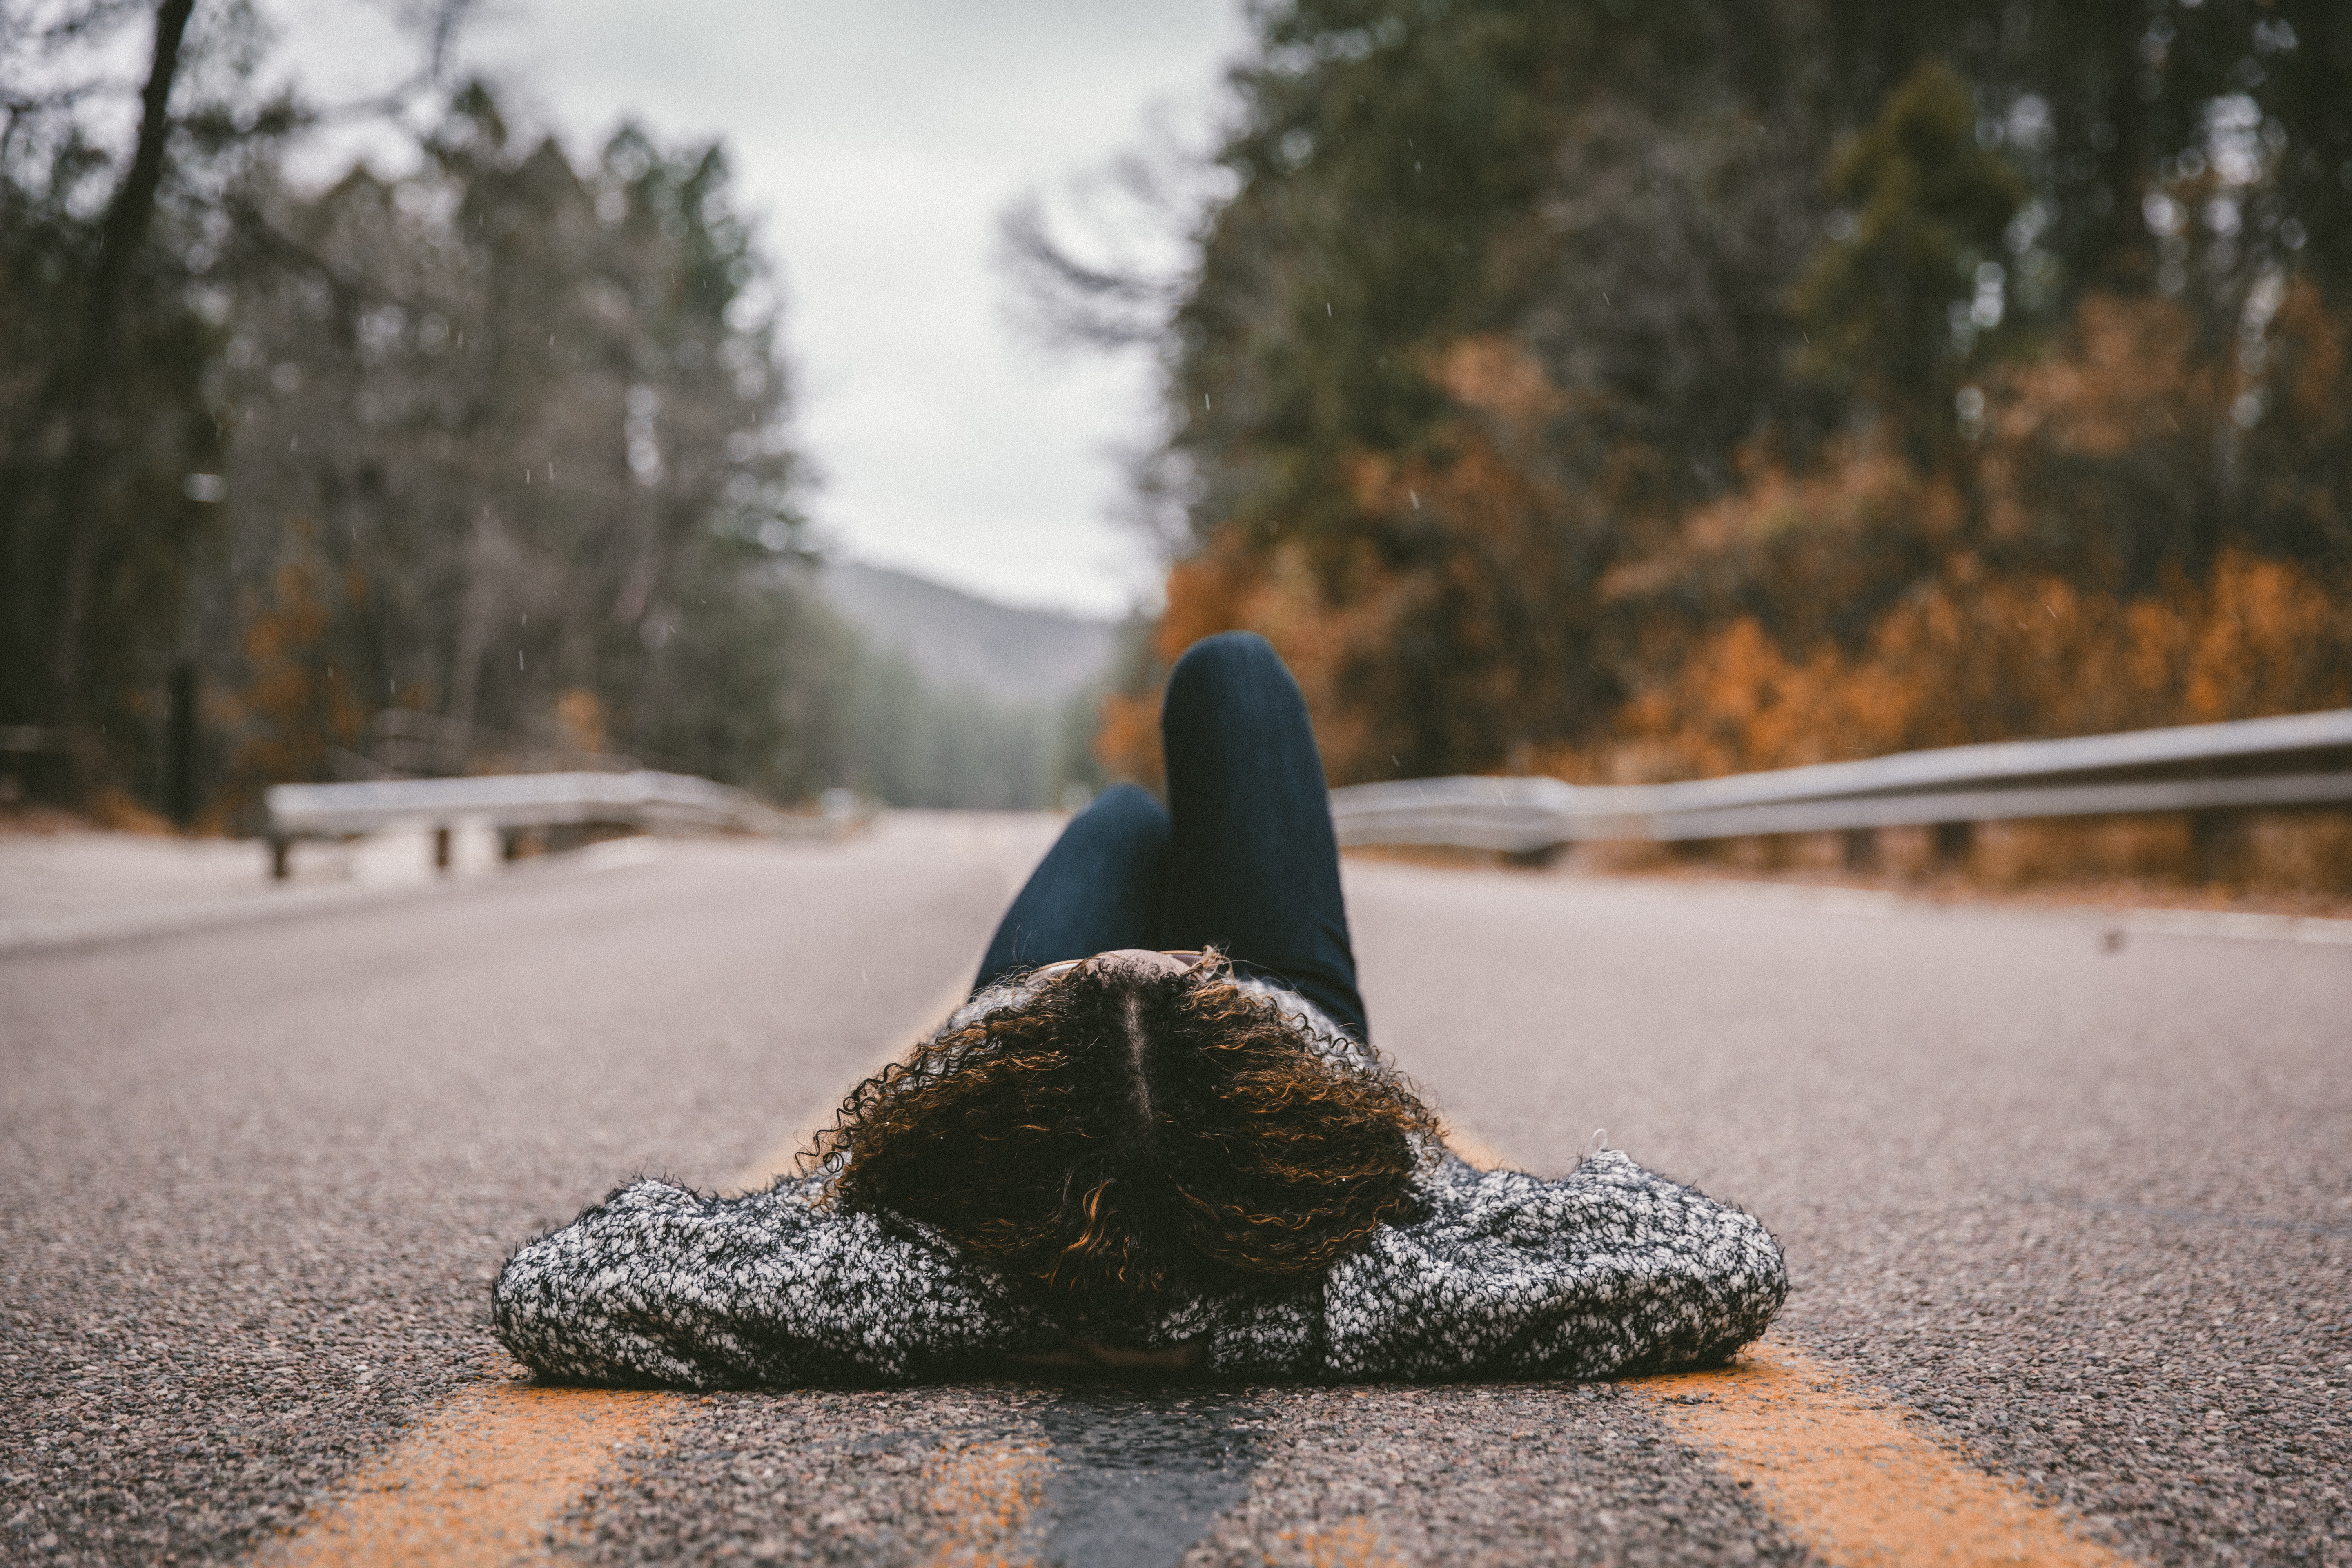
water, rock, person, snow, winter, woman, road, sunlight, morning, female, reflection, weather, lady, season, human positions